Clarence Lightner

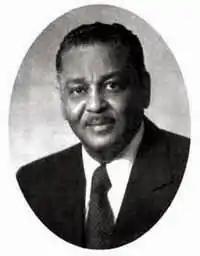

Clarence Everett Lightner (August 15, 1921 – July 8, 2002) was an American politician and mortician. A member of the Democratic Party, he served as Mayor of Raleigh, North Carolina from 1973 to 1975. He was the first popularly elected Mayor of Raleigh since 1947, and the first African American elected mayor of a mostly-white, major Southern city in the United States.